Mount Victoria Manor

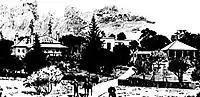
Picture accompanying the description of the building in 1890

In 1887 he bought “The Manor House” and by 1890 made major additions to the property. The following is the description in a newspaper of these additions.